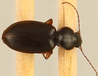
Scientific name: Synuchus impunctatus
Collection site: Bartlett Experimental Forest NEON (BART), plot BART_068